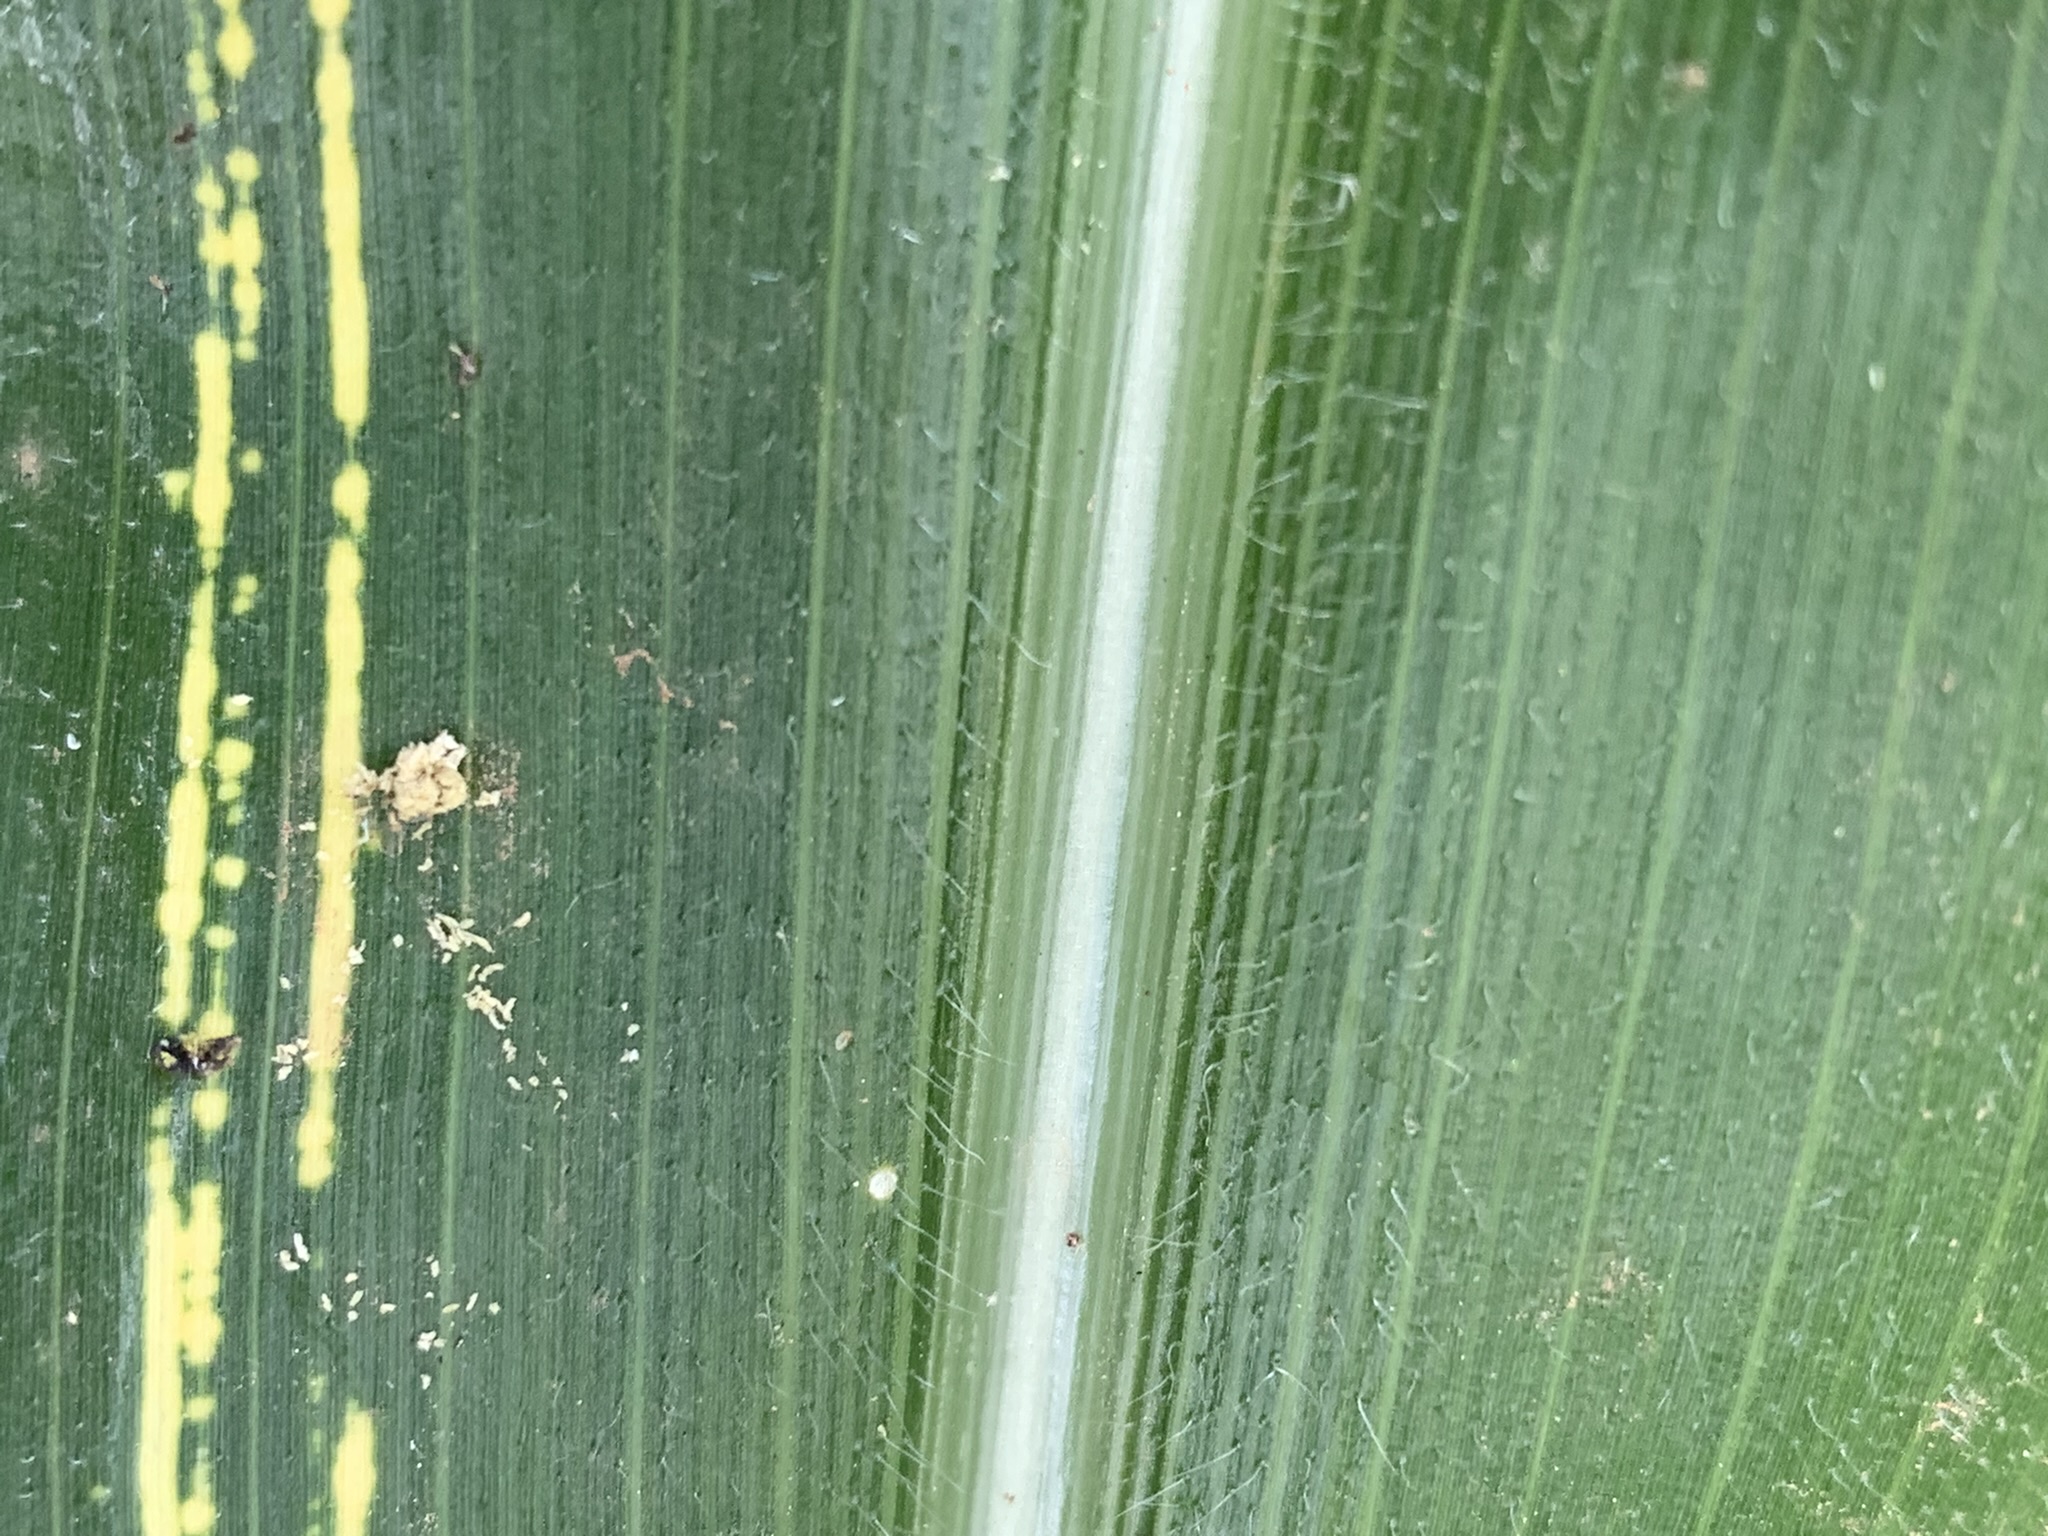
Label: MSV